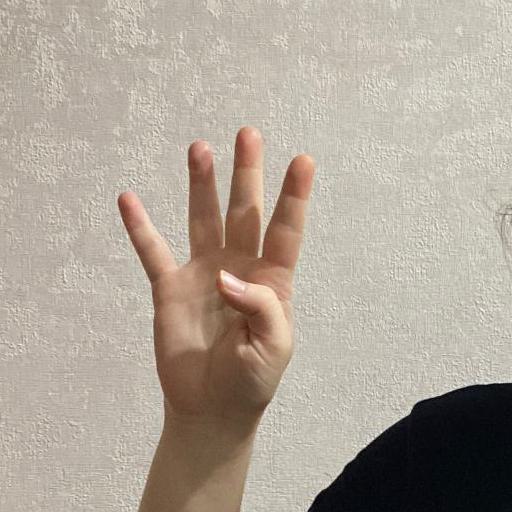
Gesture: four